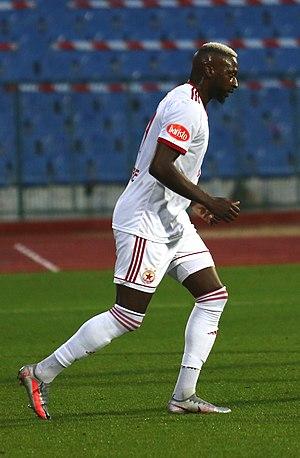
Younousse Sankharé, né le 10 septembre 1989 à Sarcelles, est un footballeur international sénégalais.